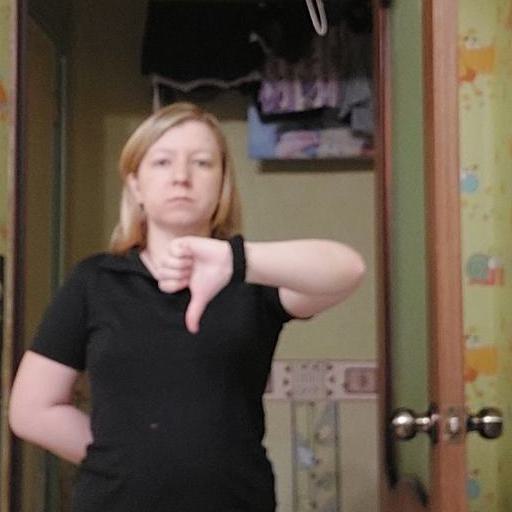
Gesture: dislike